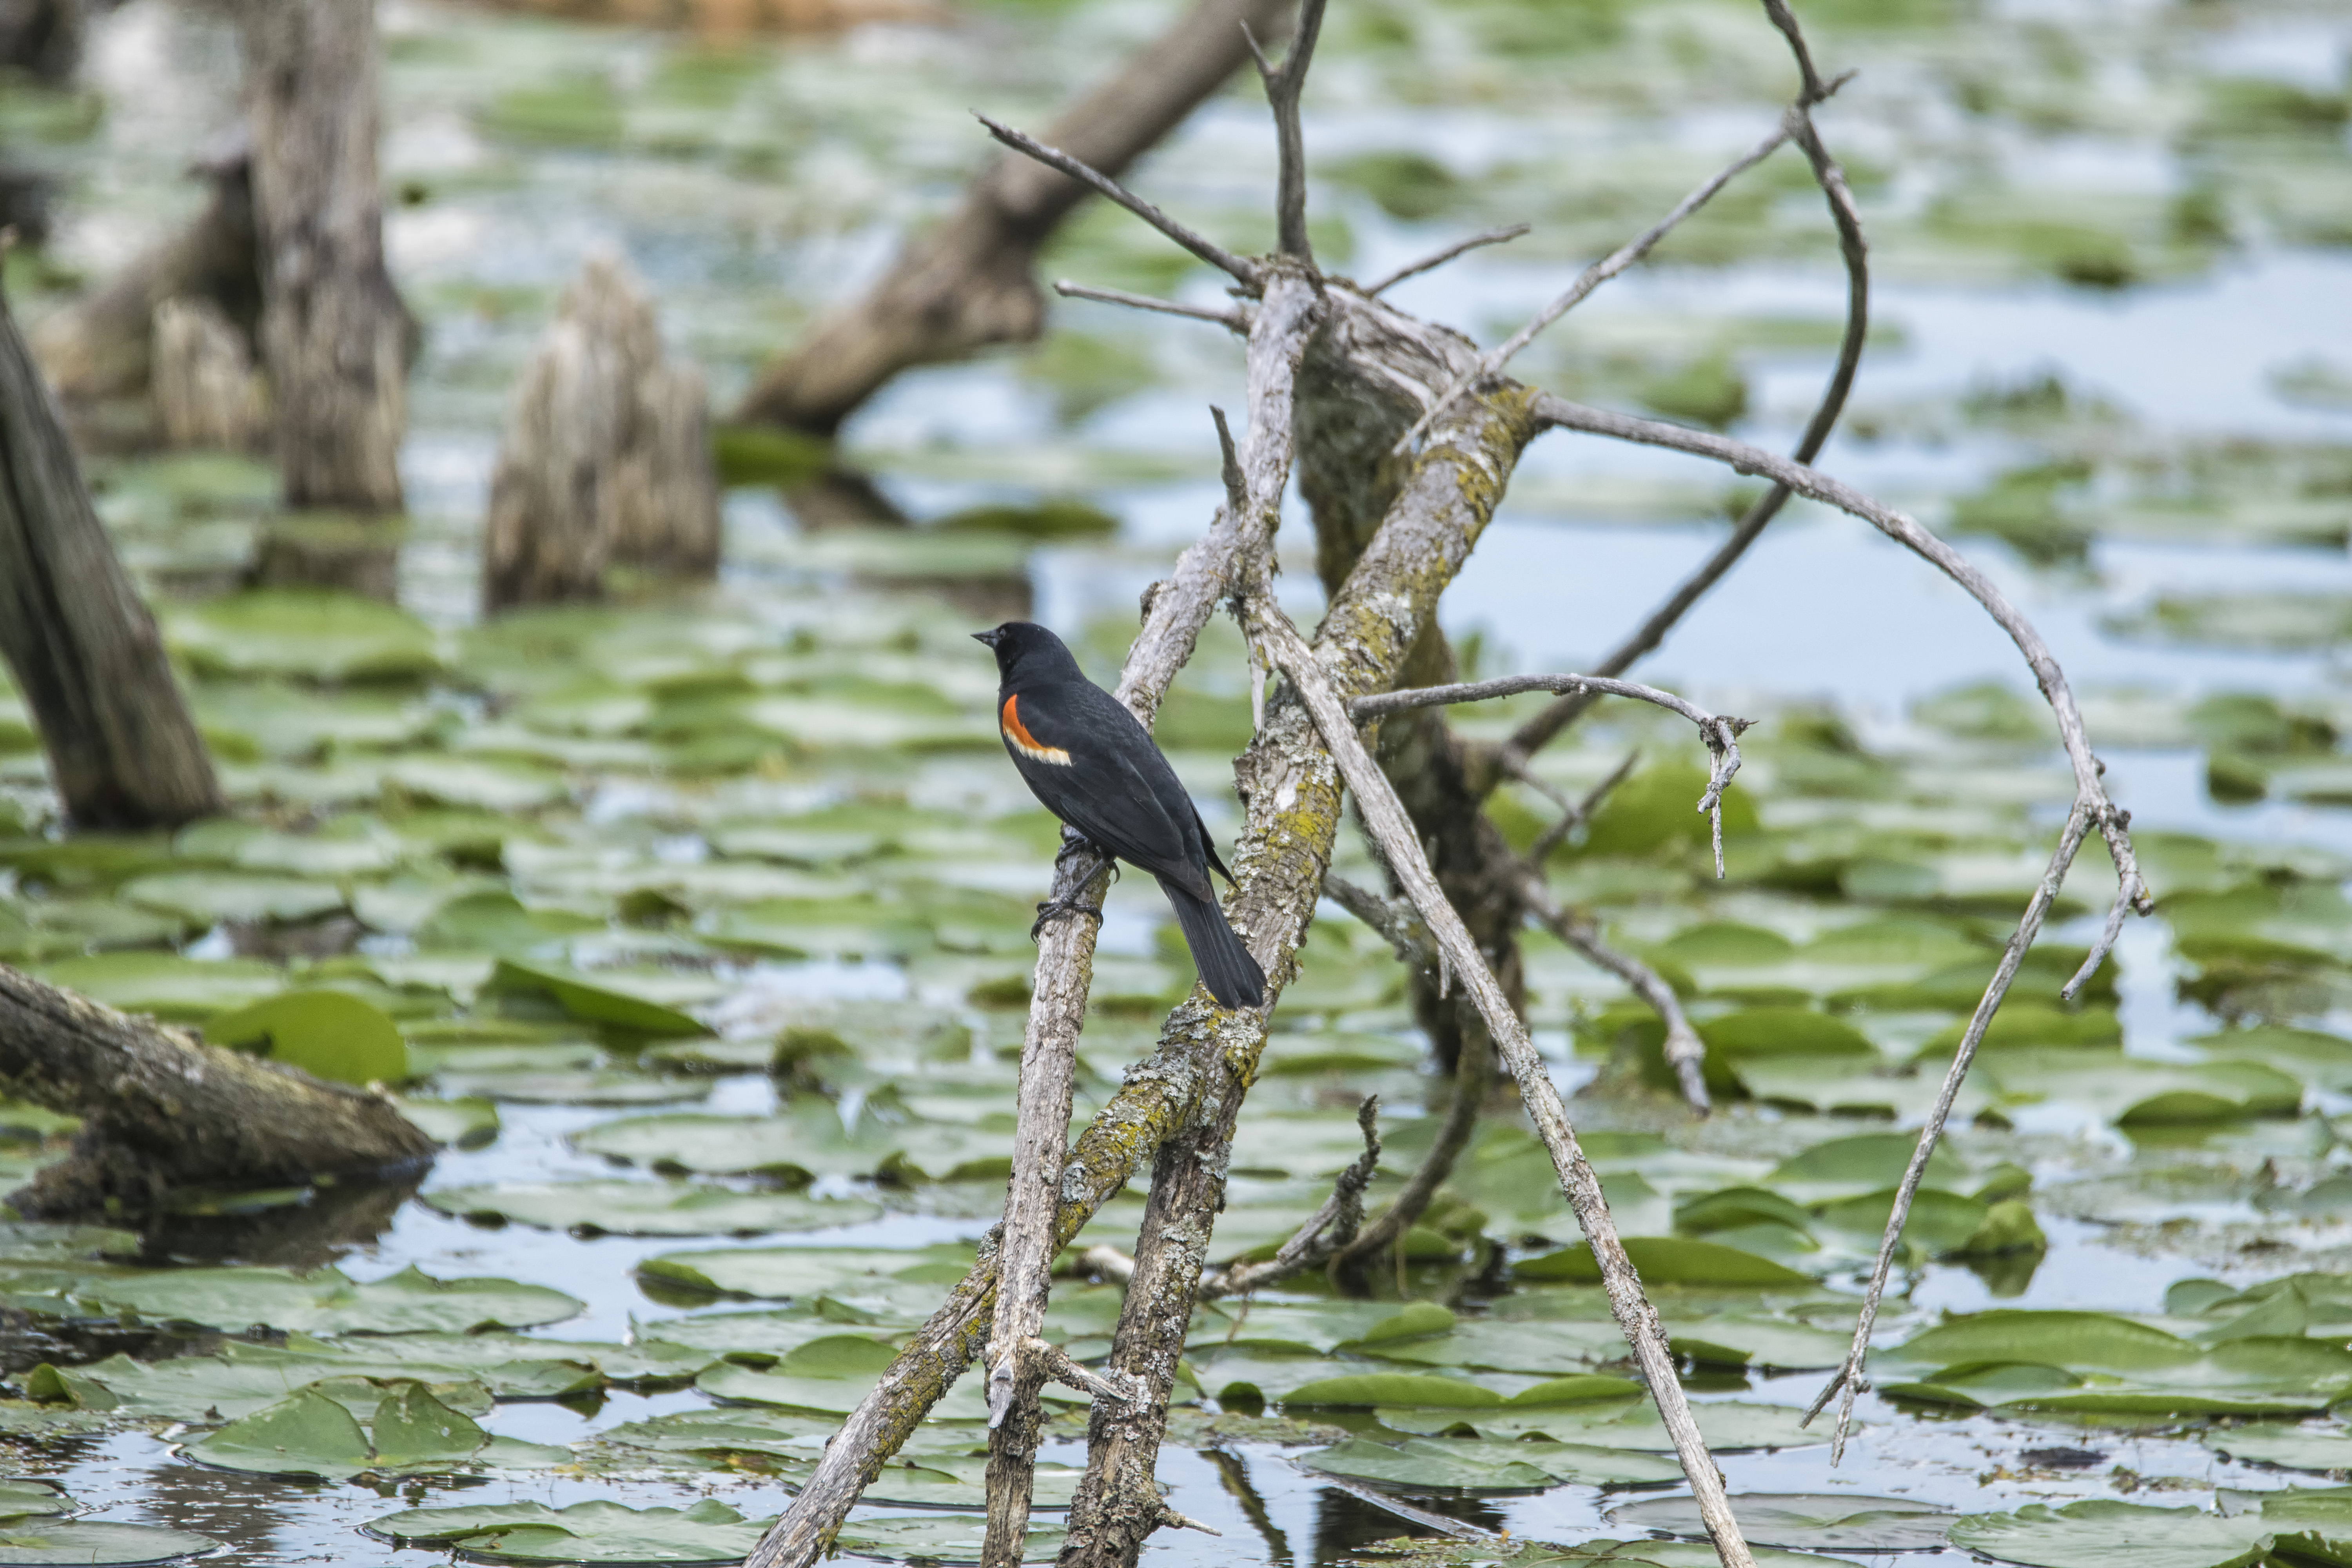
nature, swamp, branch, bird, flower, pond, wildlife, green, red, winged, fauna, canada, a, wetland, quebec, habitat, blackbird, sherbrooke, oiseau, carouge, paulettes, natural environment, perching bird